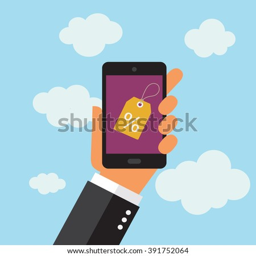
a businessman holding a phone .